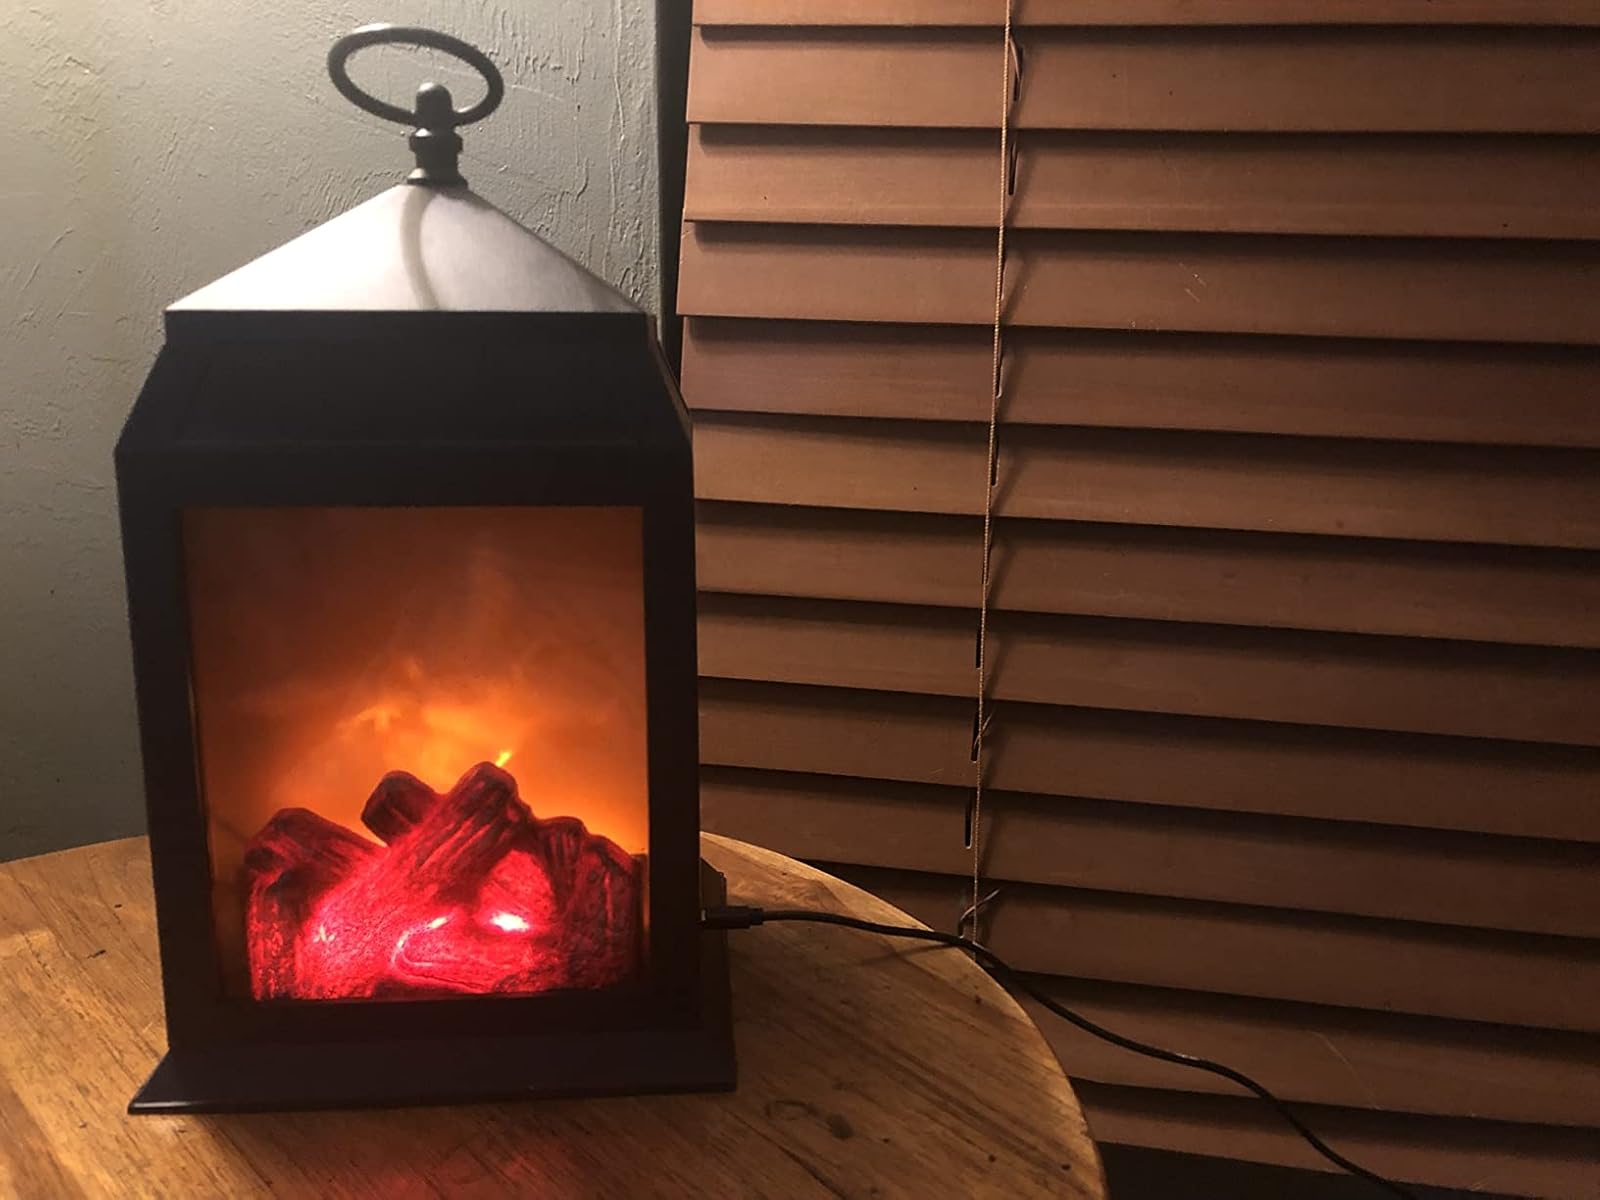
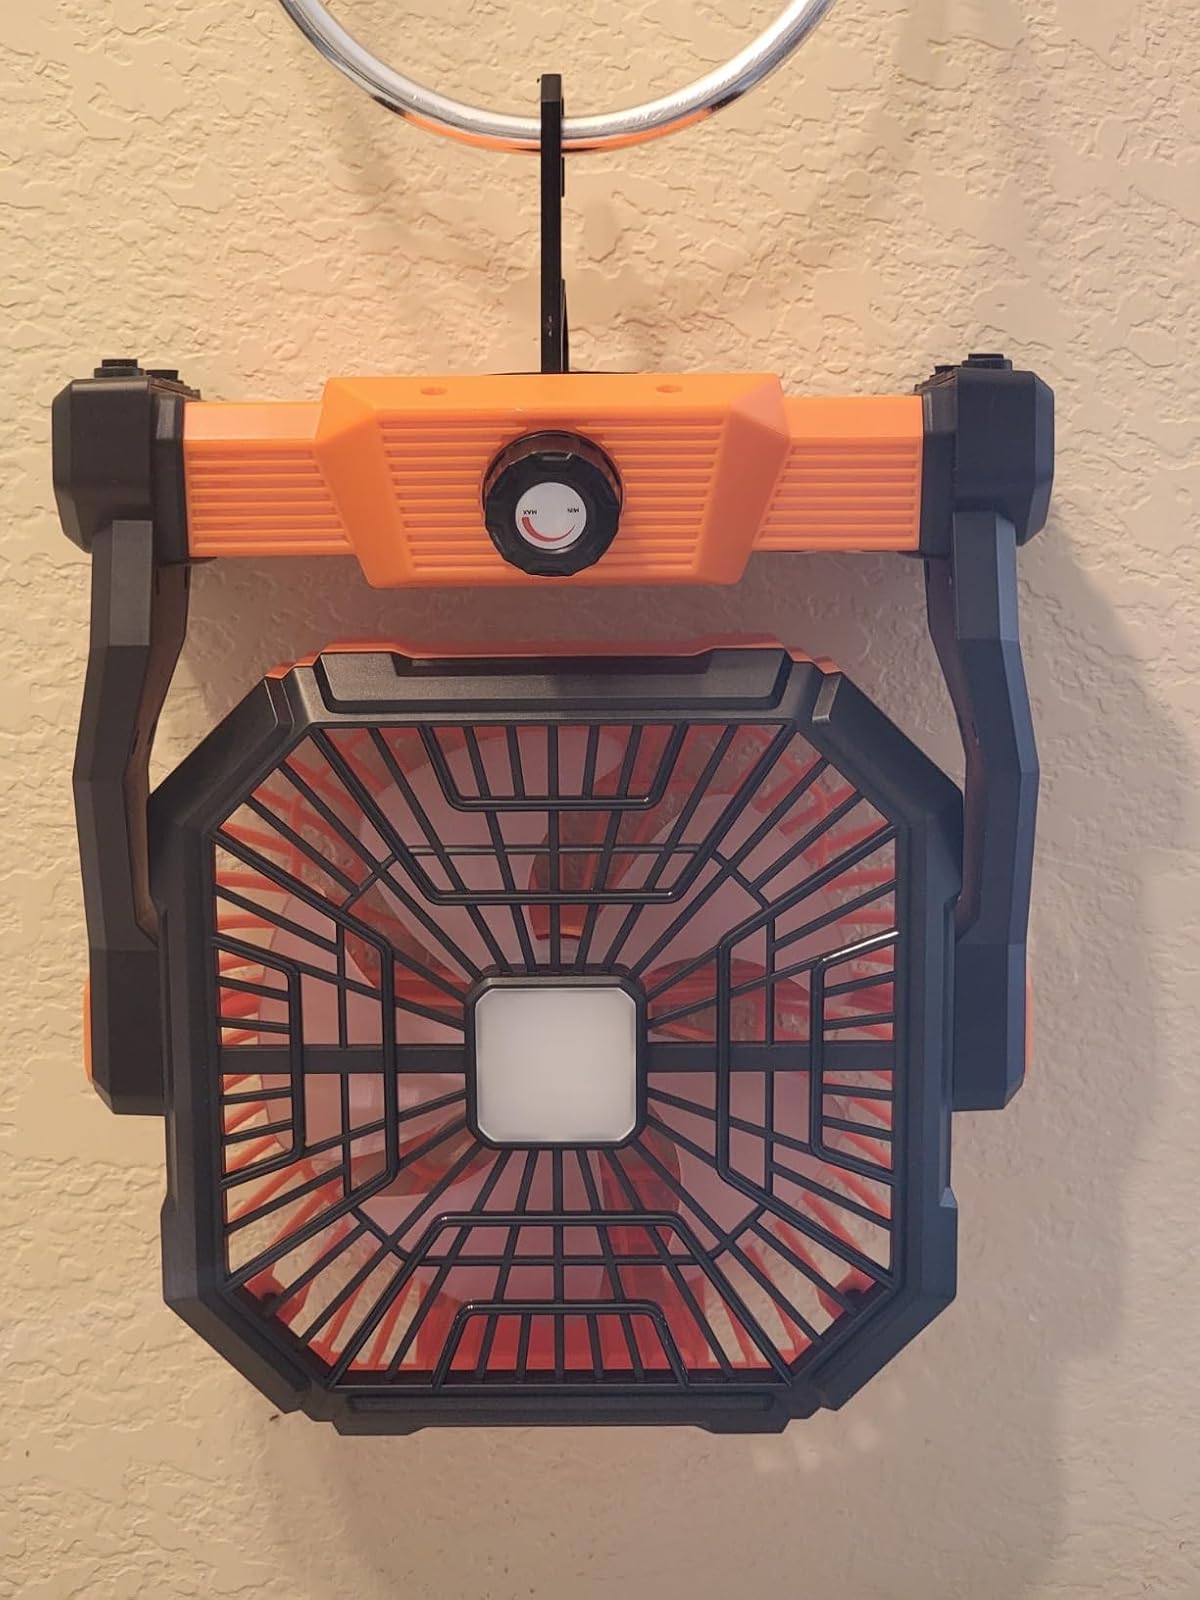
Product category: lantern
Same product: no